Walther Forstmann

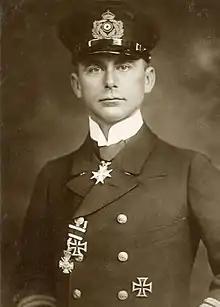

Walther Forstmann (9 March 1883 – 2 November 1973) was one of the most highly decorated U-boat commanders in the "Kaiserliche Marine" during World War I. He also served in the "Kriegsmarine" during World War II in different staff positions.